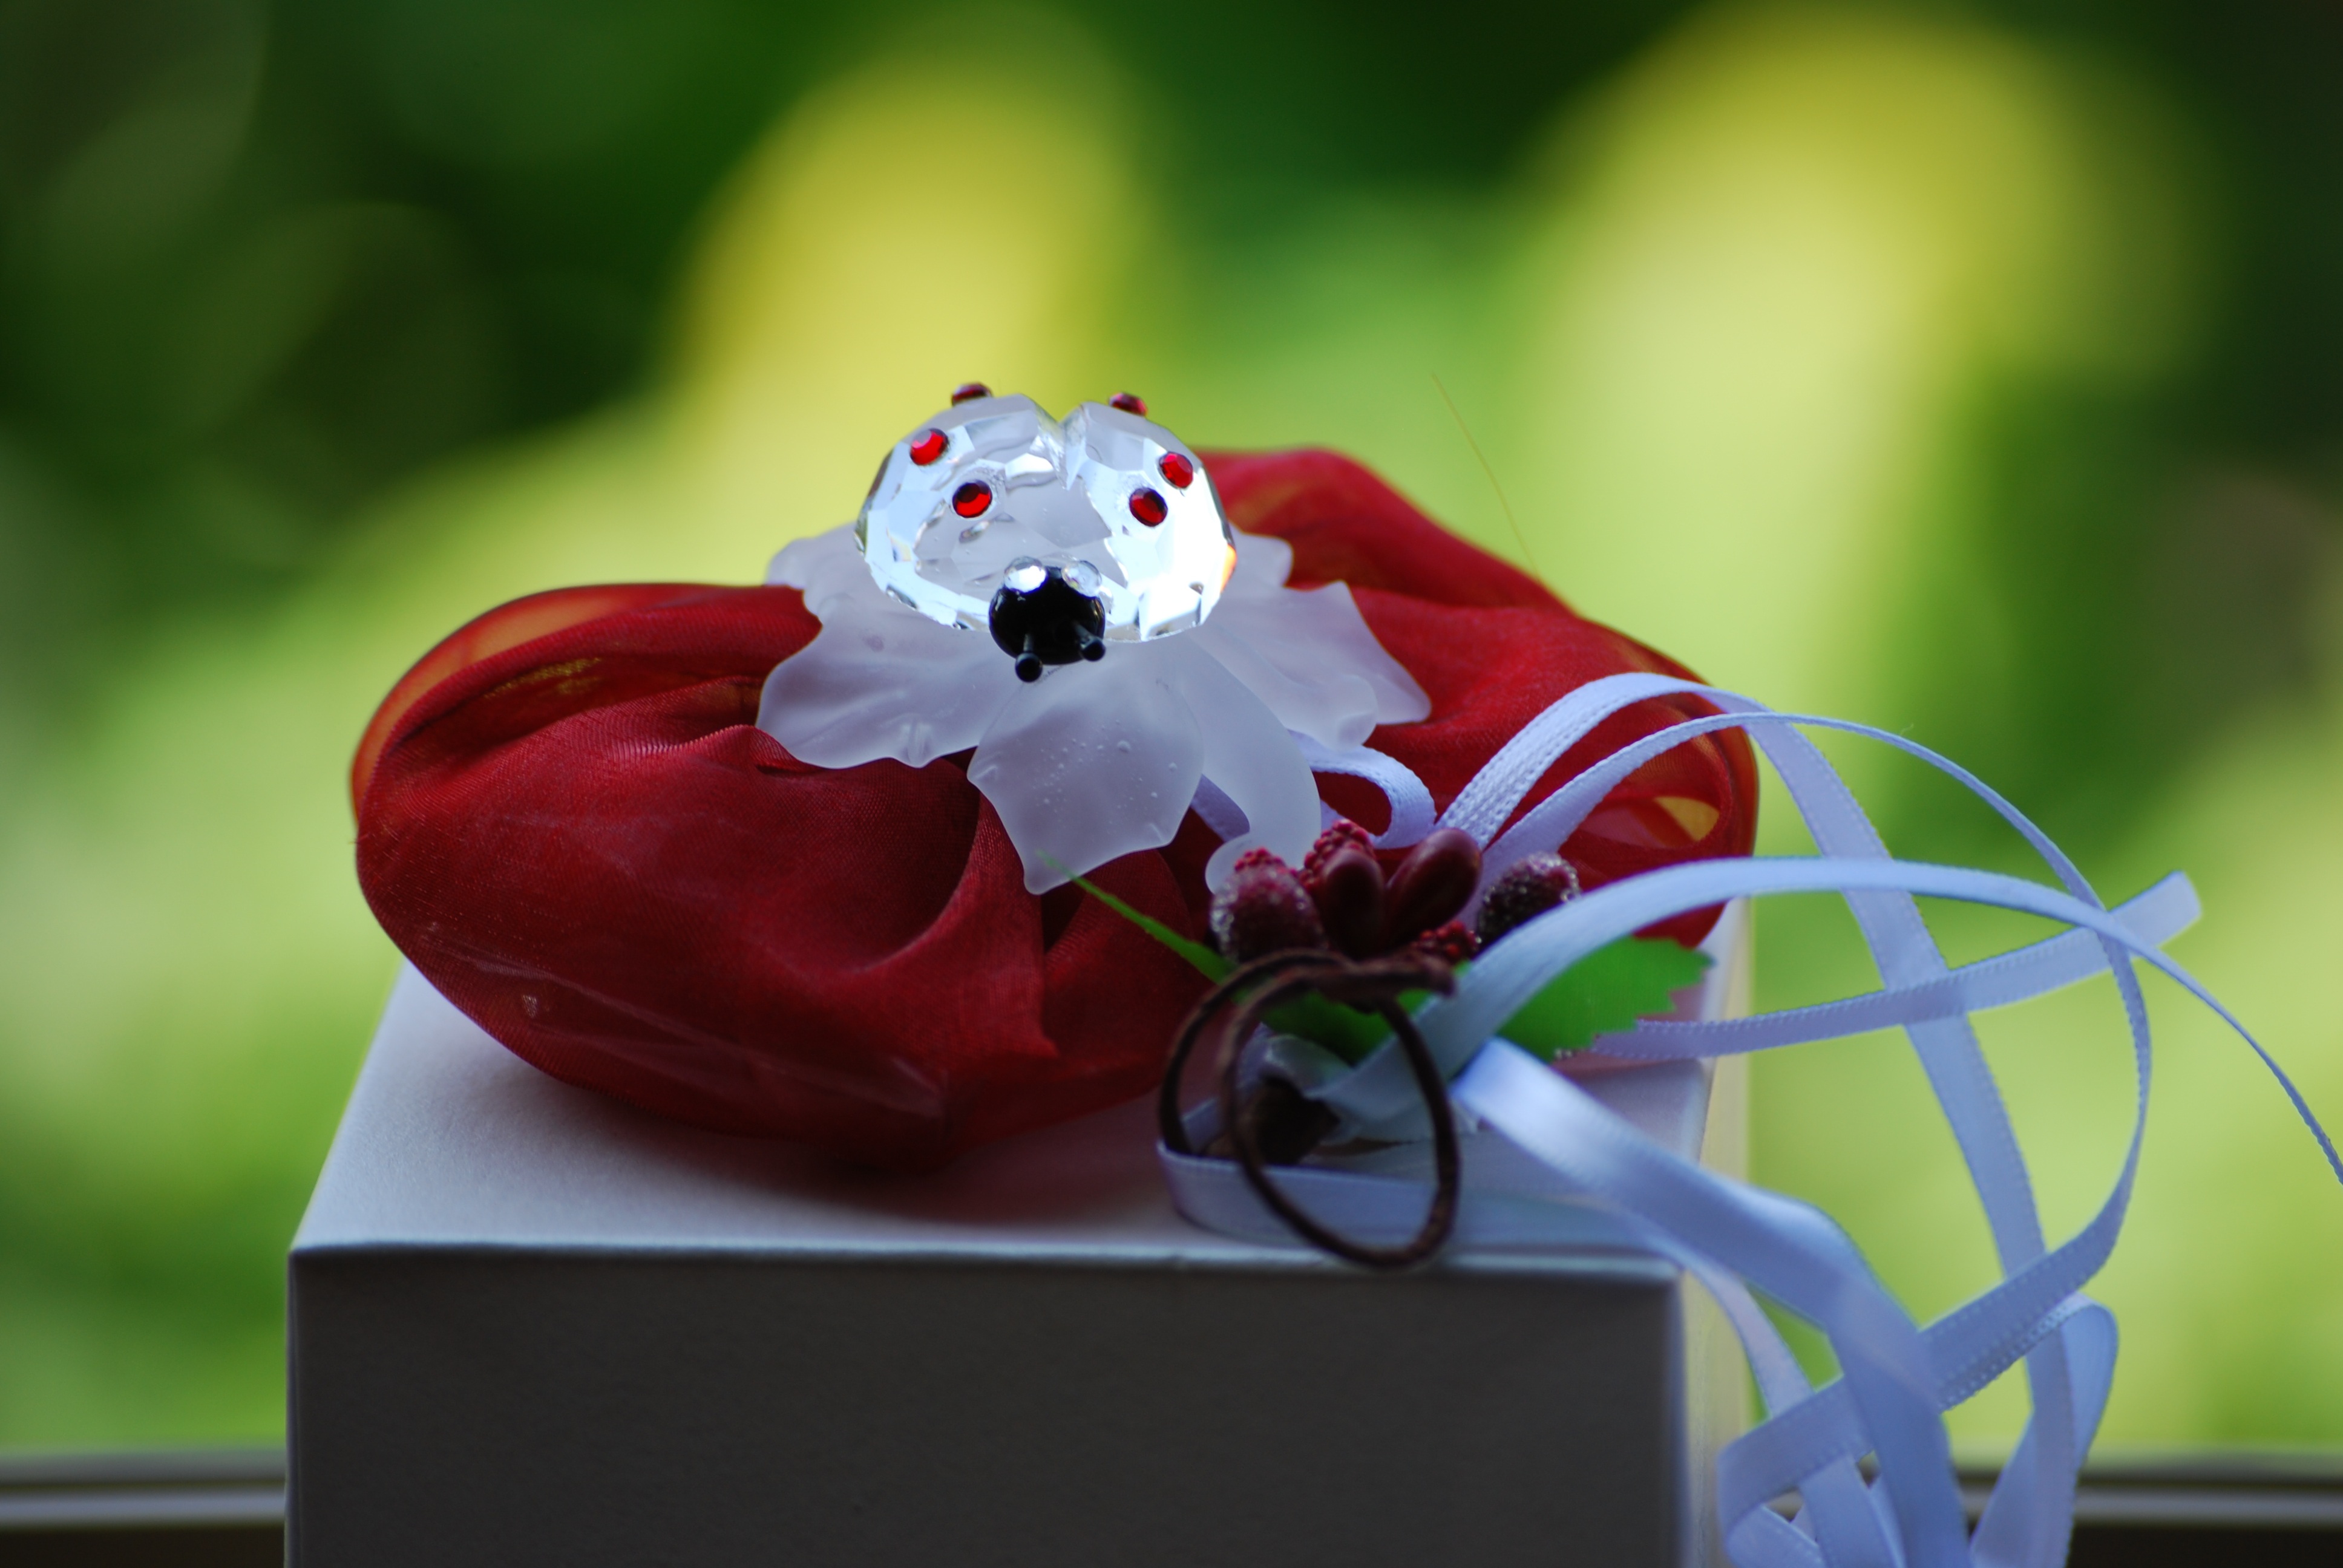
blossom, plant, photography, leaf, flower, petal, green, red, color, ladybug, flora, close up, graduation, macro photography, flowering plant, rossa, flower bouquet, land plant, bomboniera